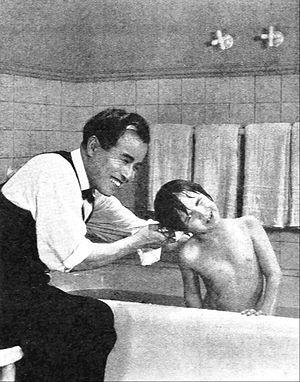
George Kuwa, né le 7 avril 1885 - mort le 13 octobre 1931, est un acteur japonais et américain de la période du cinéma muet. Il paraît dans 58 films entre 1916 et 1931. Il est le premier acteur à incarner Charlie Chan au cinéma dans la 1926 serial The House Without a Key en 1926.